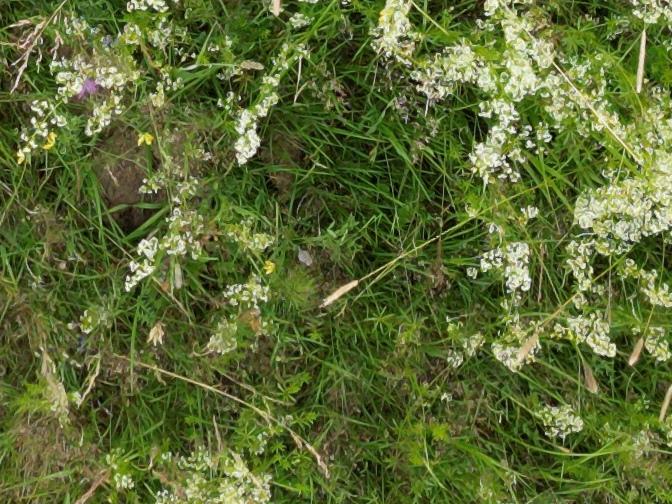
Flowers visible: yarrow flowers, yarrow flowers, yarrow flowers, yarrow flowers, yarrow flowers, yarrow flowers, yarrow flowers, yarrow flowers